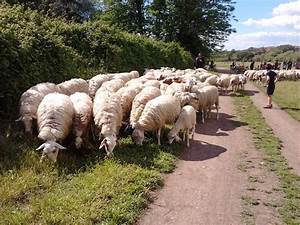
Label: pecora